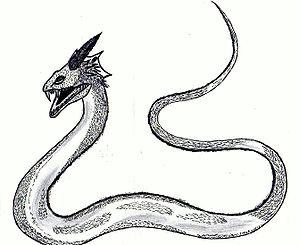
Le basilic est une bête légendaire, souvent présenté comme un reptile, mentionné dès l'antiquité gréco-romaine comme étant un petit serpent au venin et au regard mortels.